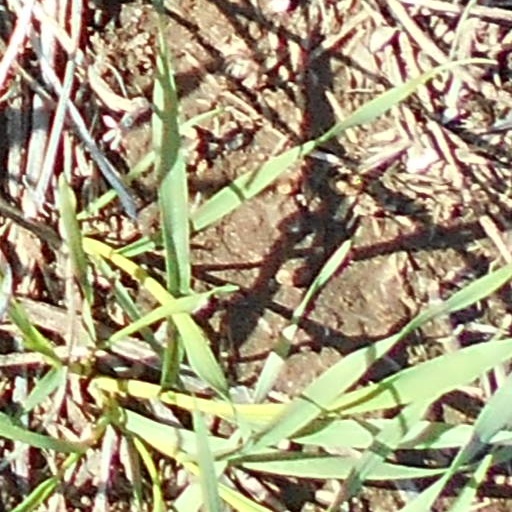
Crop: wheat